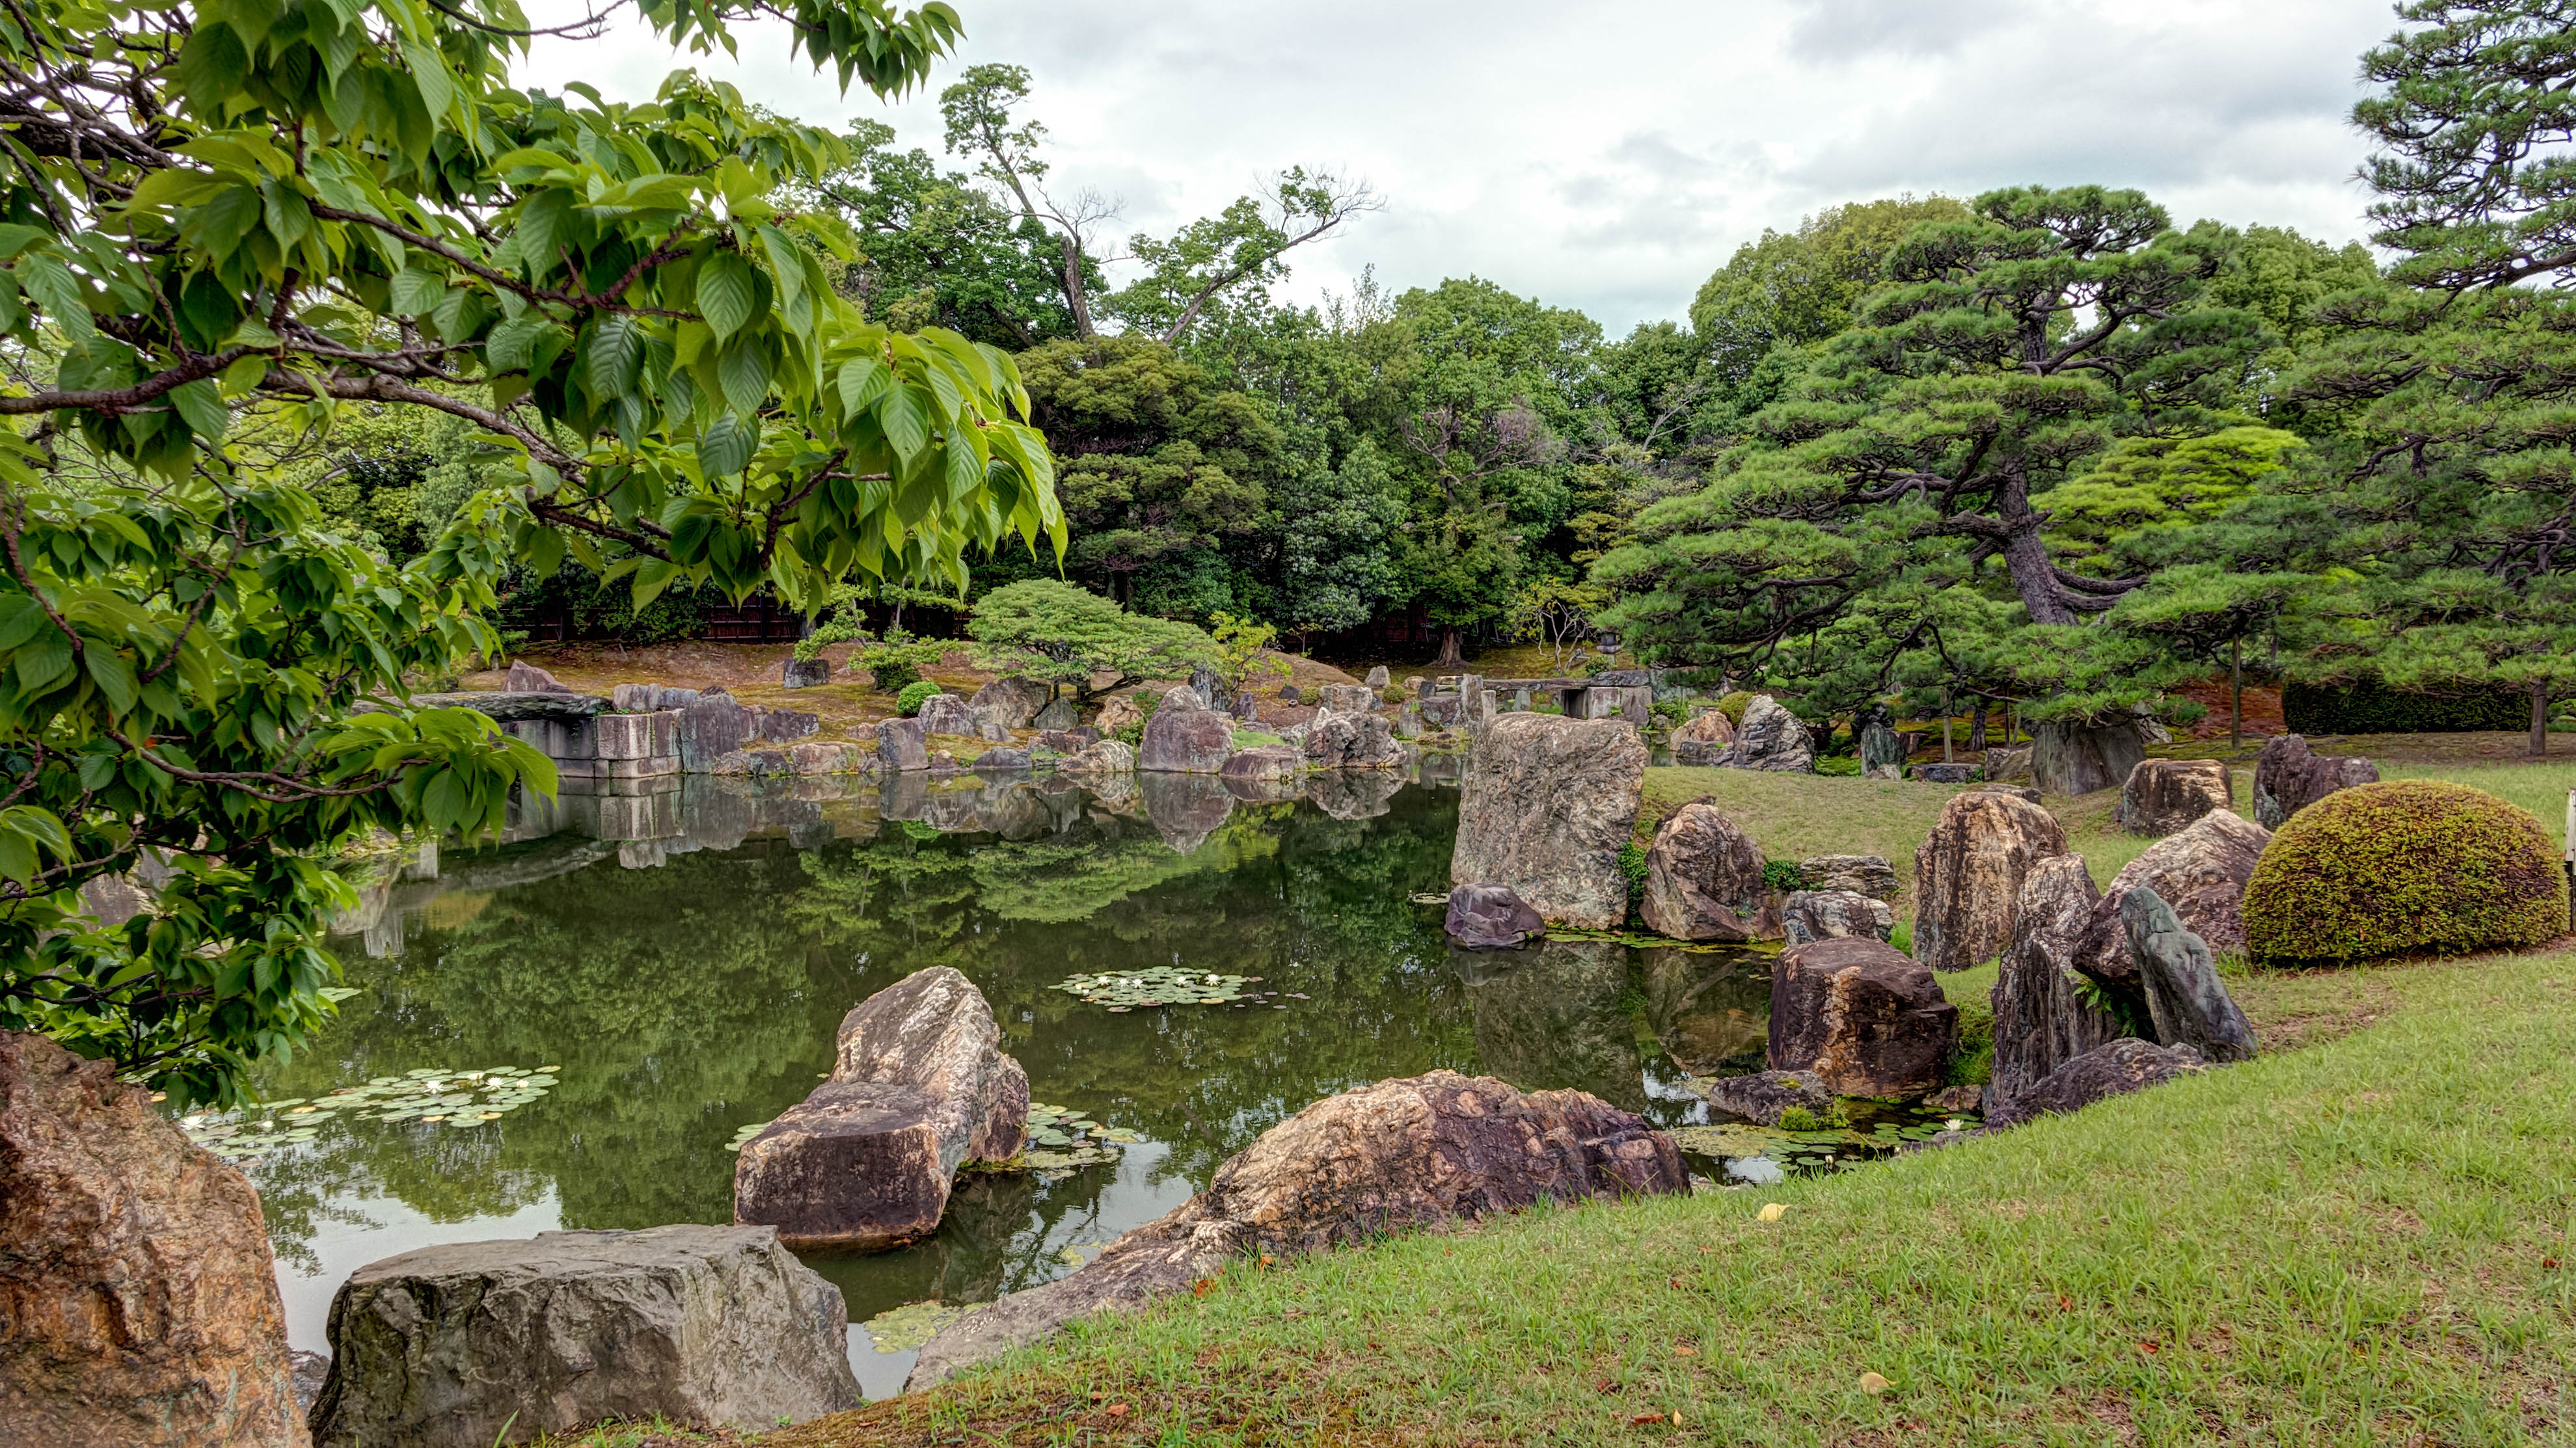
rock, pond, jungle, botany, garden, japan, 2014, ruins, vegetation, kyoto, botanical garden, lumix, panasonic, dmc, lx7, panasoniclumixdmclx7, kyotoprefecture